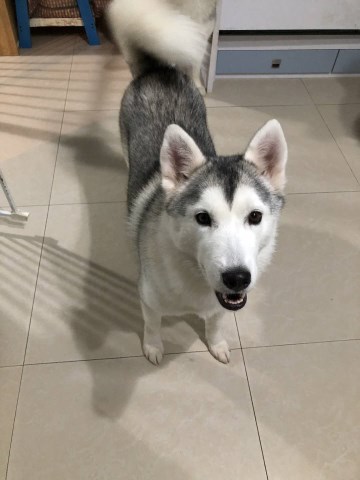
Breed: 1160-n000003-Siberian_husky